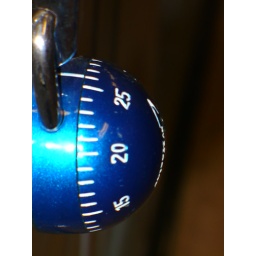
on the lockers in my school. Most are the same old black but this person wanted to stand out.